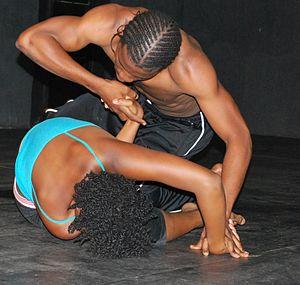
Tryptique ""Mousso Sirakan Lacrima"" 2010"
Irène Tassembédo, née le 19 août 1956, est une danseuse, chorégraphe et actrice burkinabé. Elle fait partie des figures de la chorégraphie contemporaine en Afrique. Elle a développé un travail chorégraphique original, fondé sur une expérience qui va de la danse africaine, découverte à Ouagadougou, à la chorégraphie moderne, par son passage à l'école Mudra créée par Maurice Béjart à Dakar, ou au théâtre contemporain à travers ses collaborations avec le metteur en scène Matthias Langhoff. Son ouverture vers l’ensemble des techniques de la danse et vers les autres disciplines des arts vivants lui ont ouvert une carrière multidisciplinaire de chorégraphe et d’enseignante en Europe et à travers le monde, mais aussi de comédienne au théâtre, au cinéma et à la télévision. Elle a une école de danse à Ouagadougou appelée EDIT.